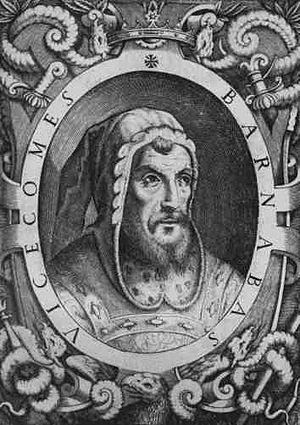
Guillaume Grimoard devint le sixième pape à Avignon et le 200ᵉ pape de l’Église catholique sous le nom d’Urbain V. Originaire des pays de la langue d’oc, comme ses prédécesseurs, natif du Gévaudan dans une famille liée à celle des Sabran, il commença à vivre et à étudier à proximité de la vallée du Rhône. Elzéar, un de ses oncles, était alors prieur de la chartreuse de Bonpas, près d’Avignon.